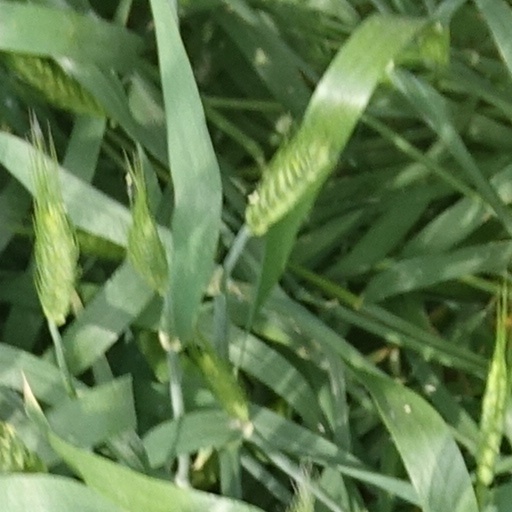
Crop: wheat